Chesterville gold mine

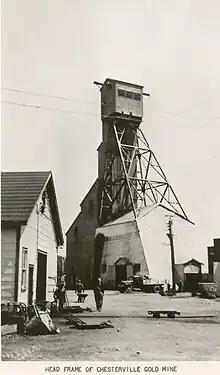
The mine head frame in 1950

The mine's shaft reached a depth of 854 meters and the eighteen levels of the mine went to a maximum depth of 835 meters. The majority of the gold was found in the upper 400 metres of the mine.